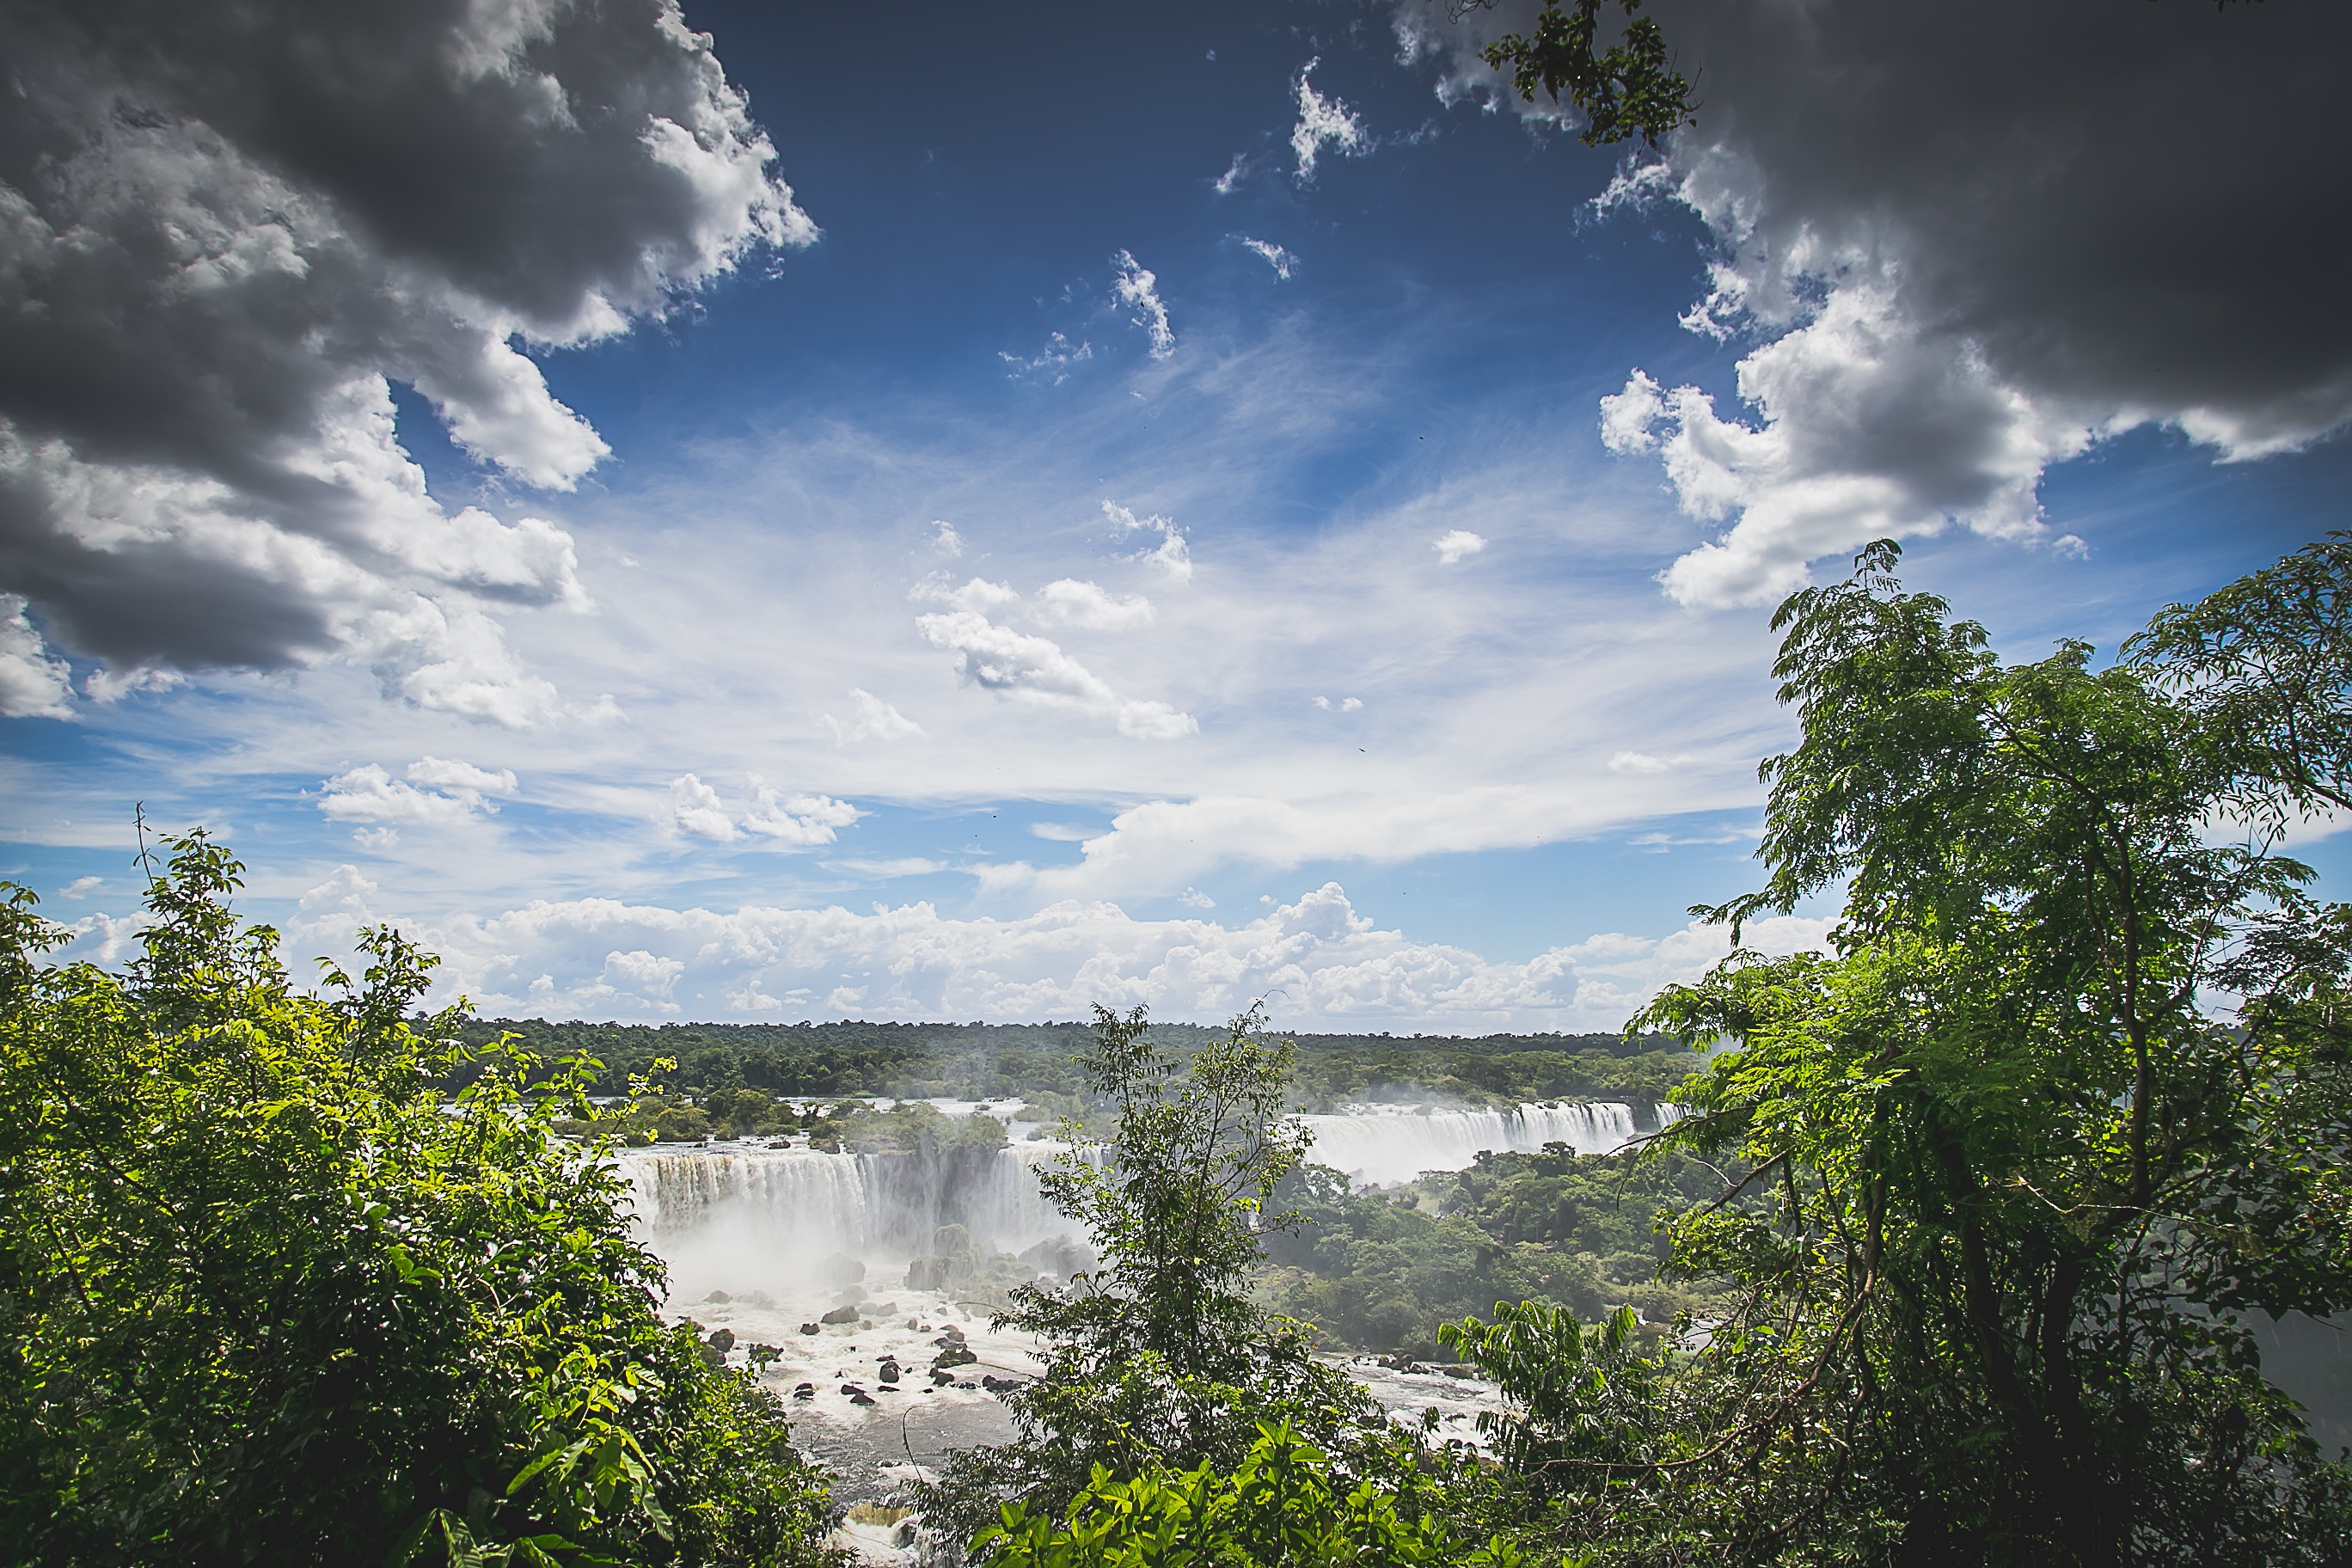
landscape, sea, tree, water, nature, forest, waterfall, cloud, sky, sunlight, reflection, trees, woods, clouds, rural area, meteorological phenomenon